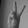
ASL letter: V